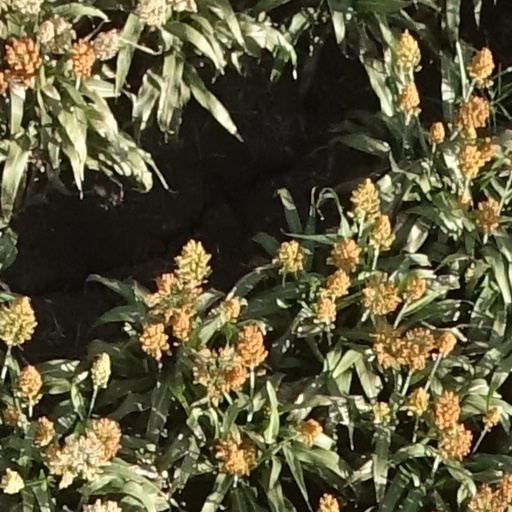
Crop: sorghum